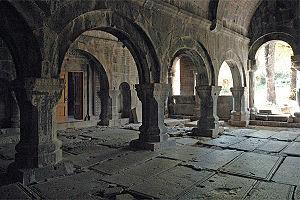
Le gavit est une sorte de narthex que l'on retrouve exclusivement dans l'architecture arménienne. Il est souvent accolé à l'ouest d'une église dans un monastère. Il servait aussi parfois à des réunions.